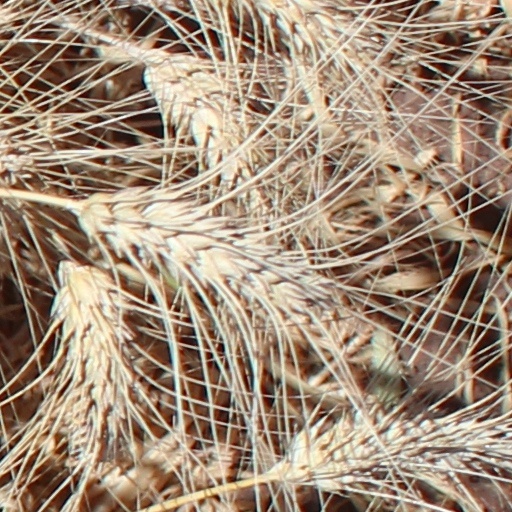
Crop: wheat